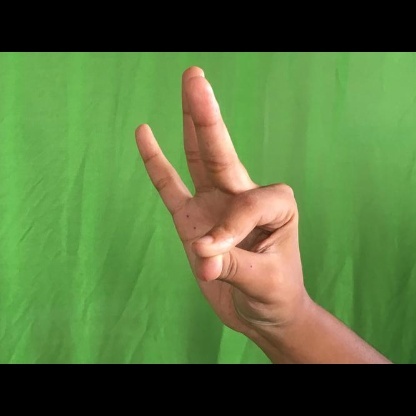
Mudra: Hamsasyam